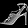
Label: Sandal